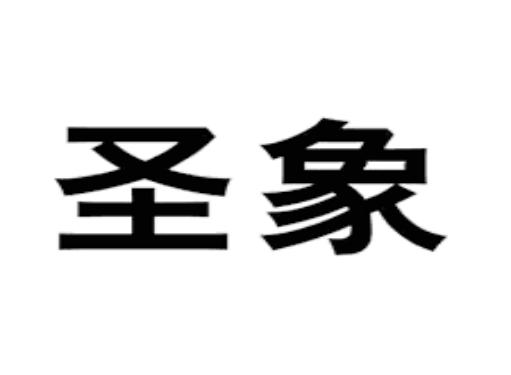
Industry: Necessities